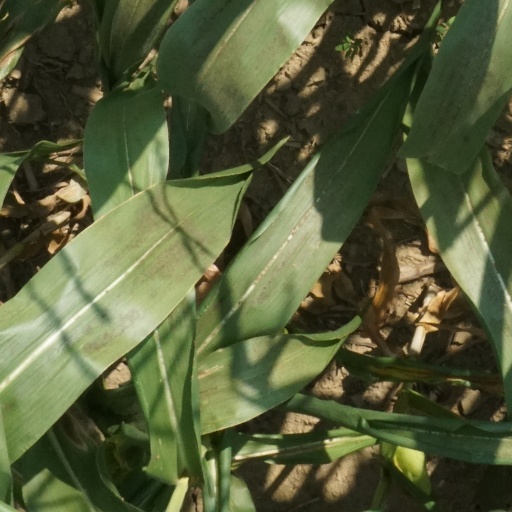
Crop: maize; corn